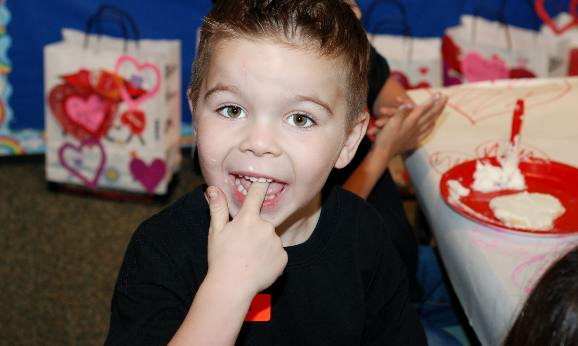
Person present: Yes